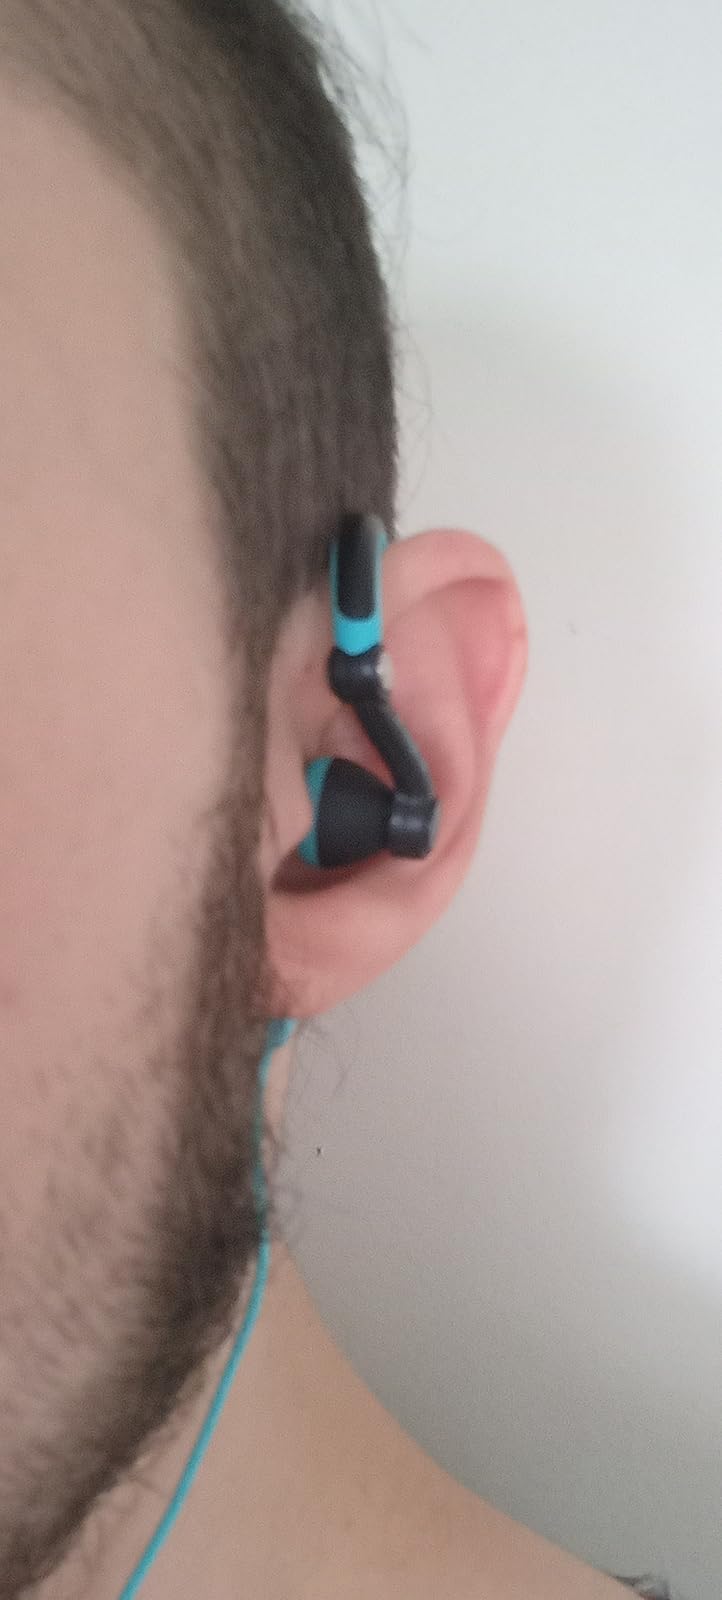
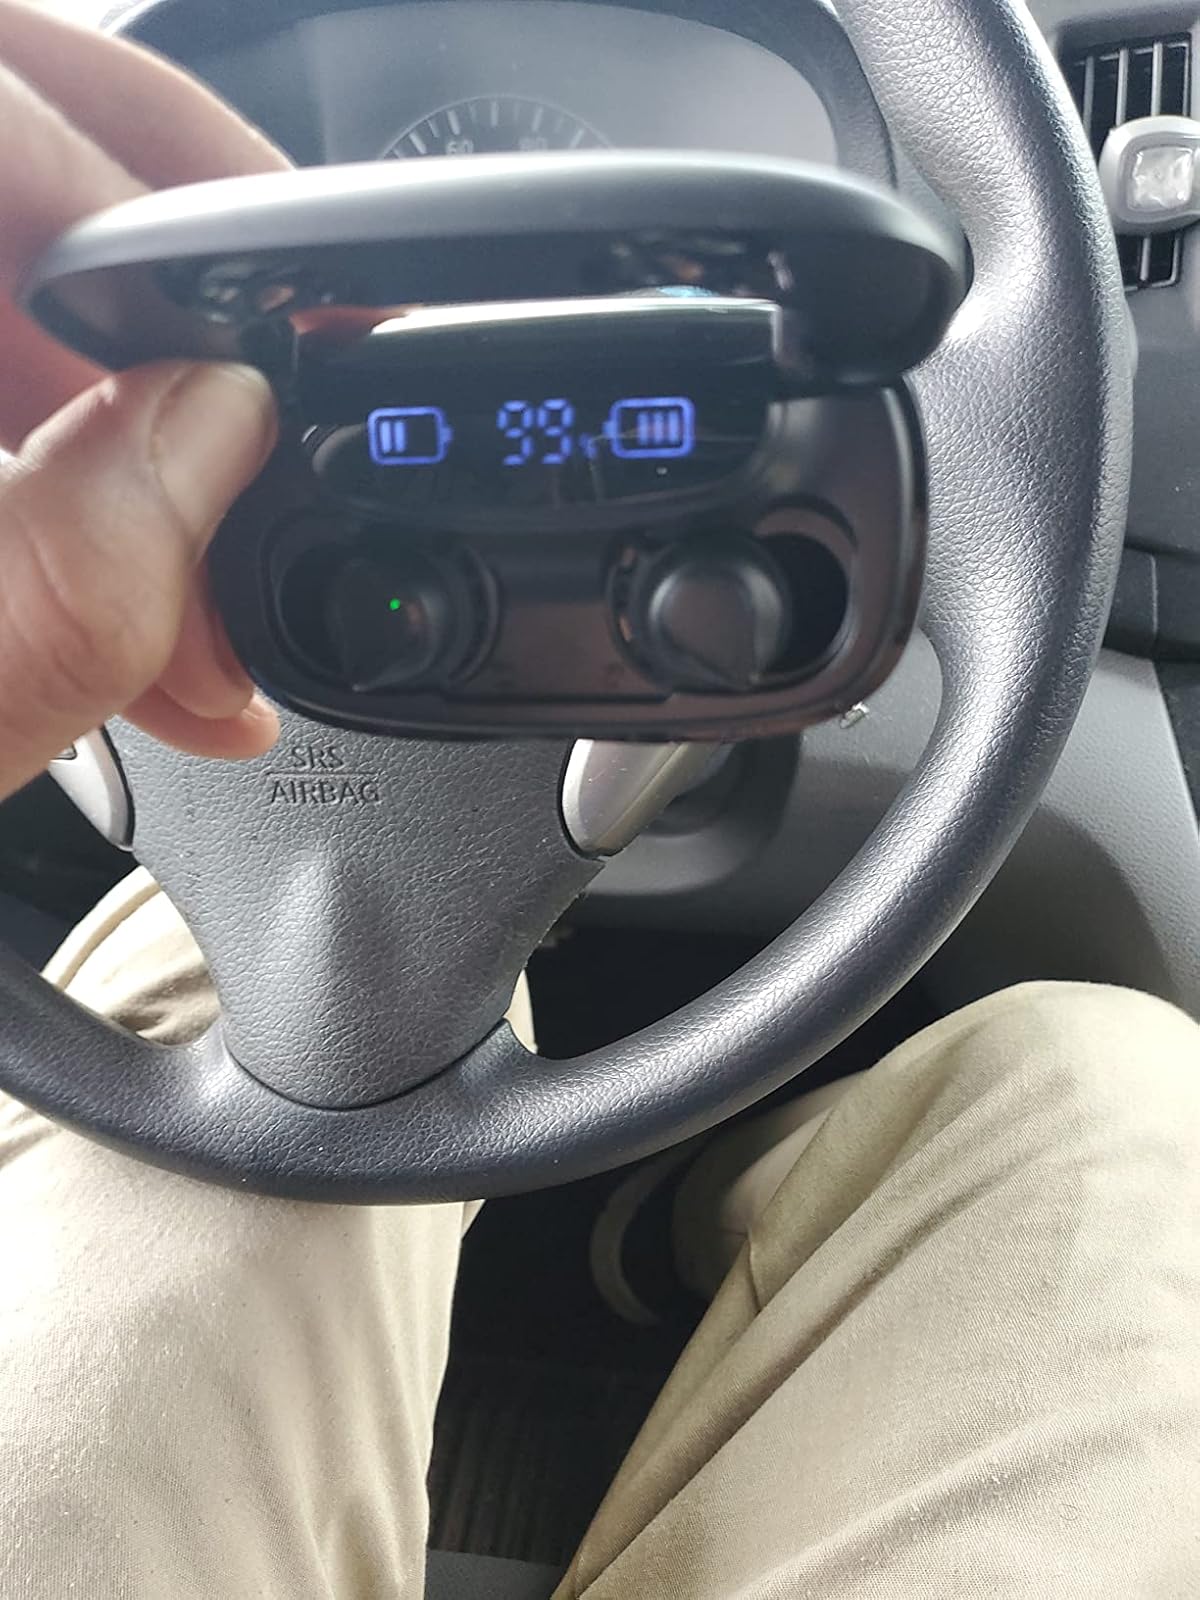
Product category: earbuds
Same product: no